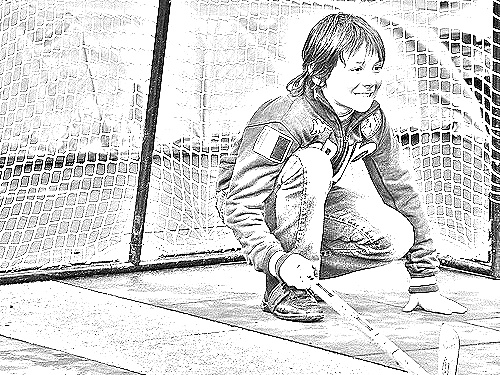
Portrait style: Sketch Portrait